Urban rail transit in Africa

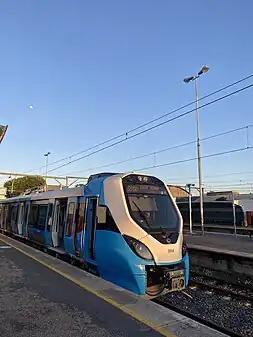
Metrorail, X'Trapolis Mega in South Africa

The Ethiopian government originally proposed this project in 2006, so this project was rather quickly implemented, opening in 2015. Although opened in 2015 it received little attention until 2017. Addis Ababa, like so many other African cities is undergoing major growth and urbanization. Current international donors and agencies are interested in developing sustainably, so there has been an overwhelming focus on African cities. These projects included Addis Ababa, with the stated goals to reduce car emissions, decrease traffic gridlock, and improve transport equity. China, along with France have both been focused in recent years on developing urban rail lines, China actually was very involved in this project. China through its Chinese Export-Import Bank, provided 85% of the funding for this project, like similar contracts China operates and built the entire system in Ethiopia. Addis Ababa Light-Rail has two lines currently, with a daily ridership of around 150,000 people. The tram has helped reduce the issue of urban sprawl, as Addis Ababa has grown further and further out. Due to this urban sprawl commute times have steadily increased, but the Light-Rail system has allowed for easier commuting for those with the longest distance. In the last few years there has been widespread satisfaction with the system, but some valid complaints related to wait-times, ticketing, overcrowding, and multi-modal commutes.